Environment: real
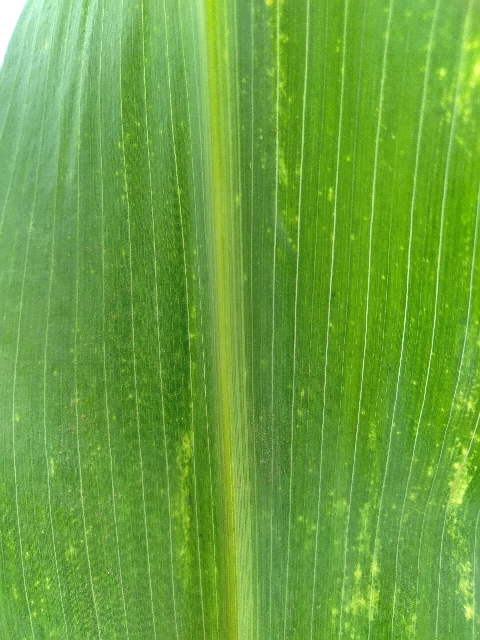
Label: lethal_necrosis